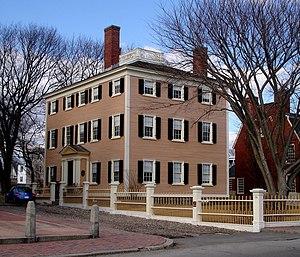
Maison Hawkes dans le quartier historique du front de mer de Derby, lieu historique national maritime de Salem, Salem, Massachusetts, États-Unis